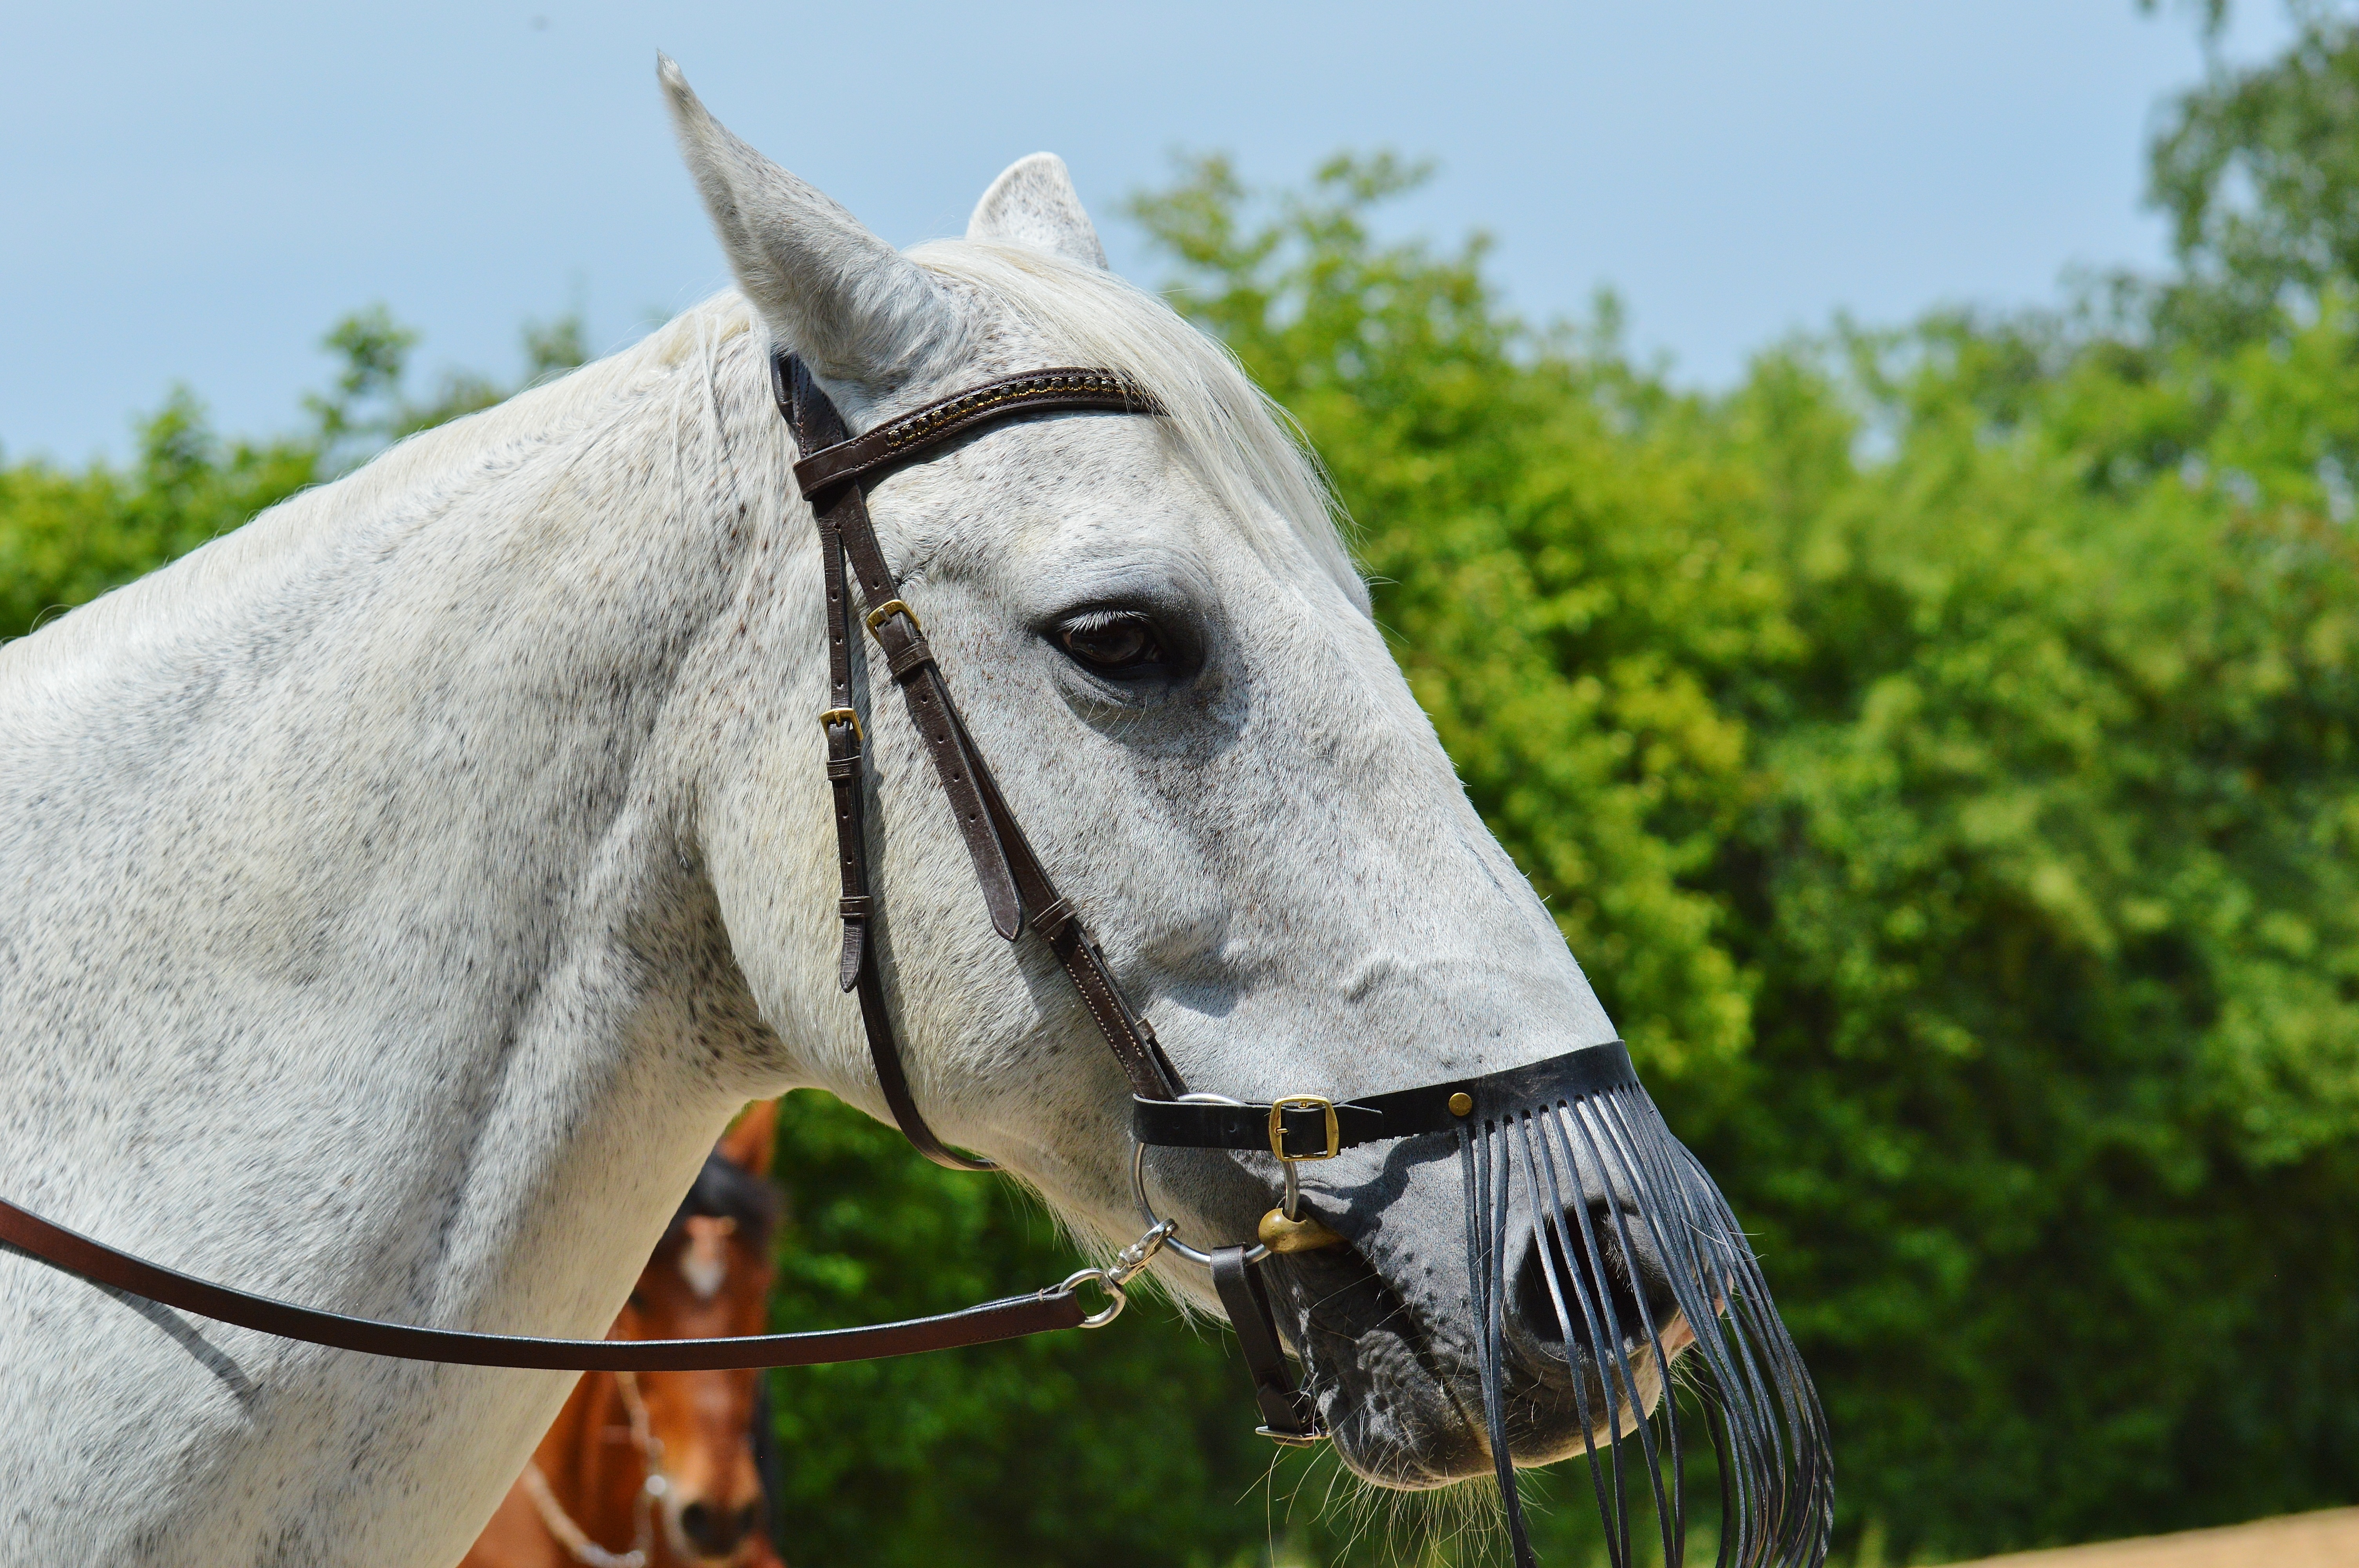
nature, animal, pasture, horse, rein, stallion, mane, ride, bridle, stall, mare, mold, horse head, halter, reiterhof, white horse, pack animal, horse like mammal, horse tack, animal sports